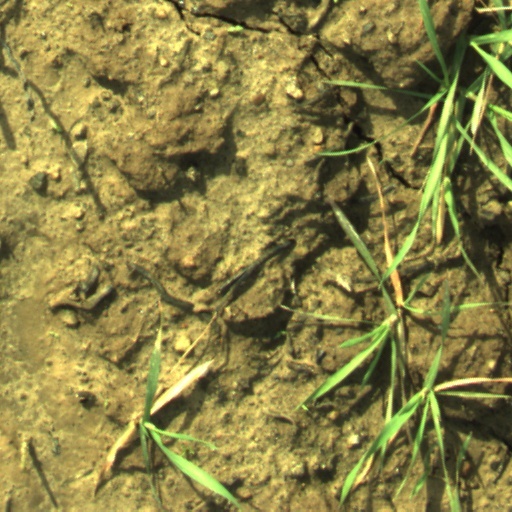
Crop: wheat